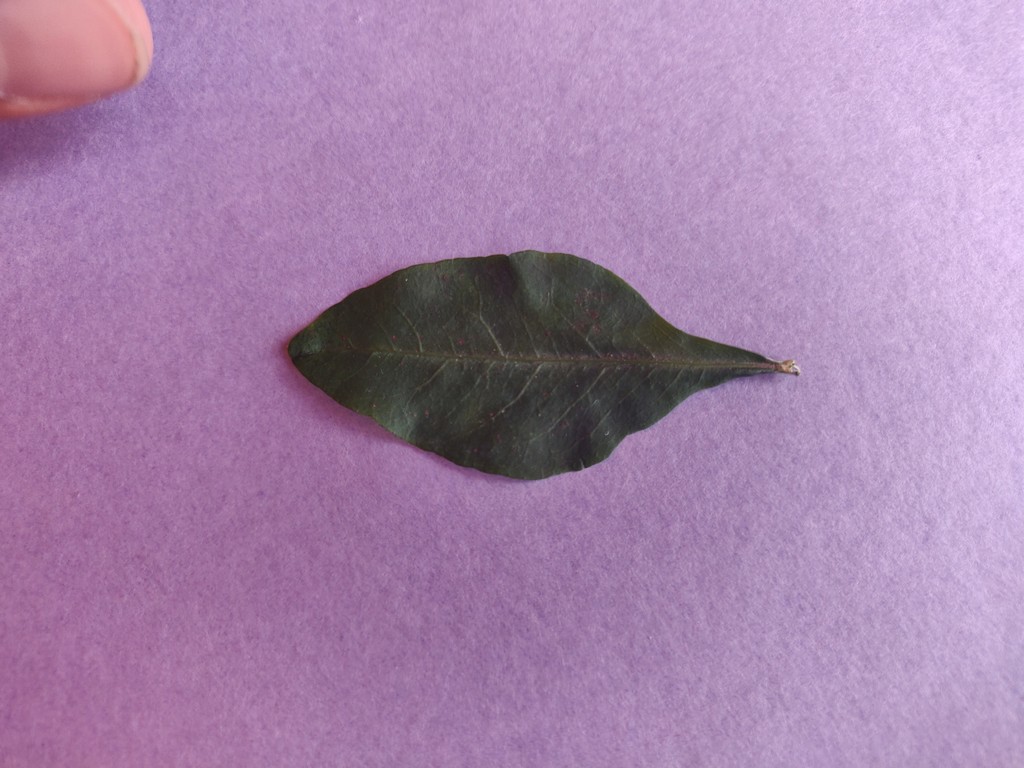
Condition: Healthy
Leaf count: single
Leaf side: front